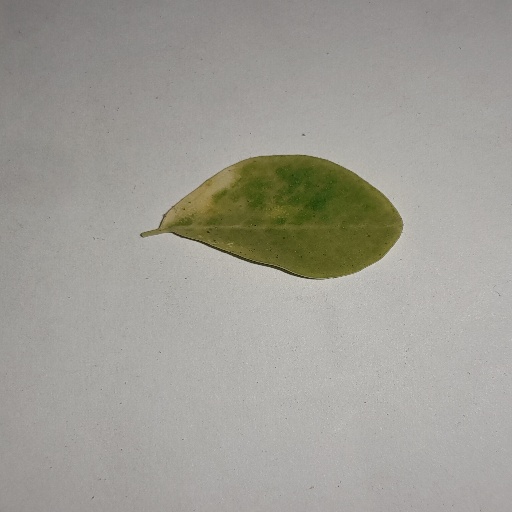
Species: Sojina
Leaf condition: Yellow Leaf